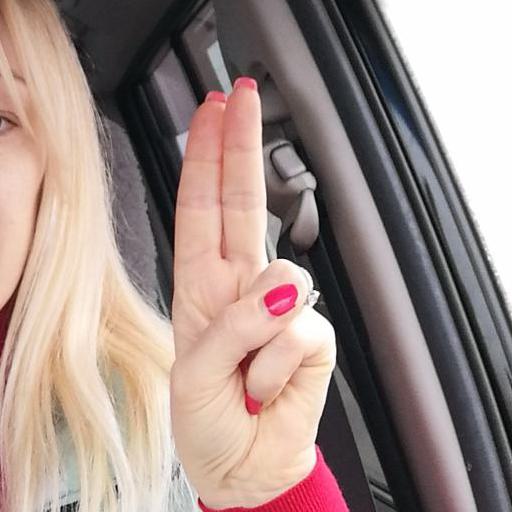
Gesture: two_up